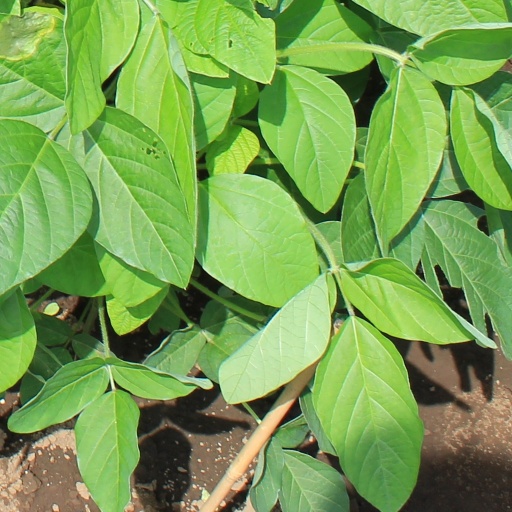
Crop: soybean